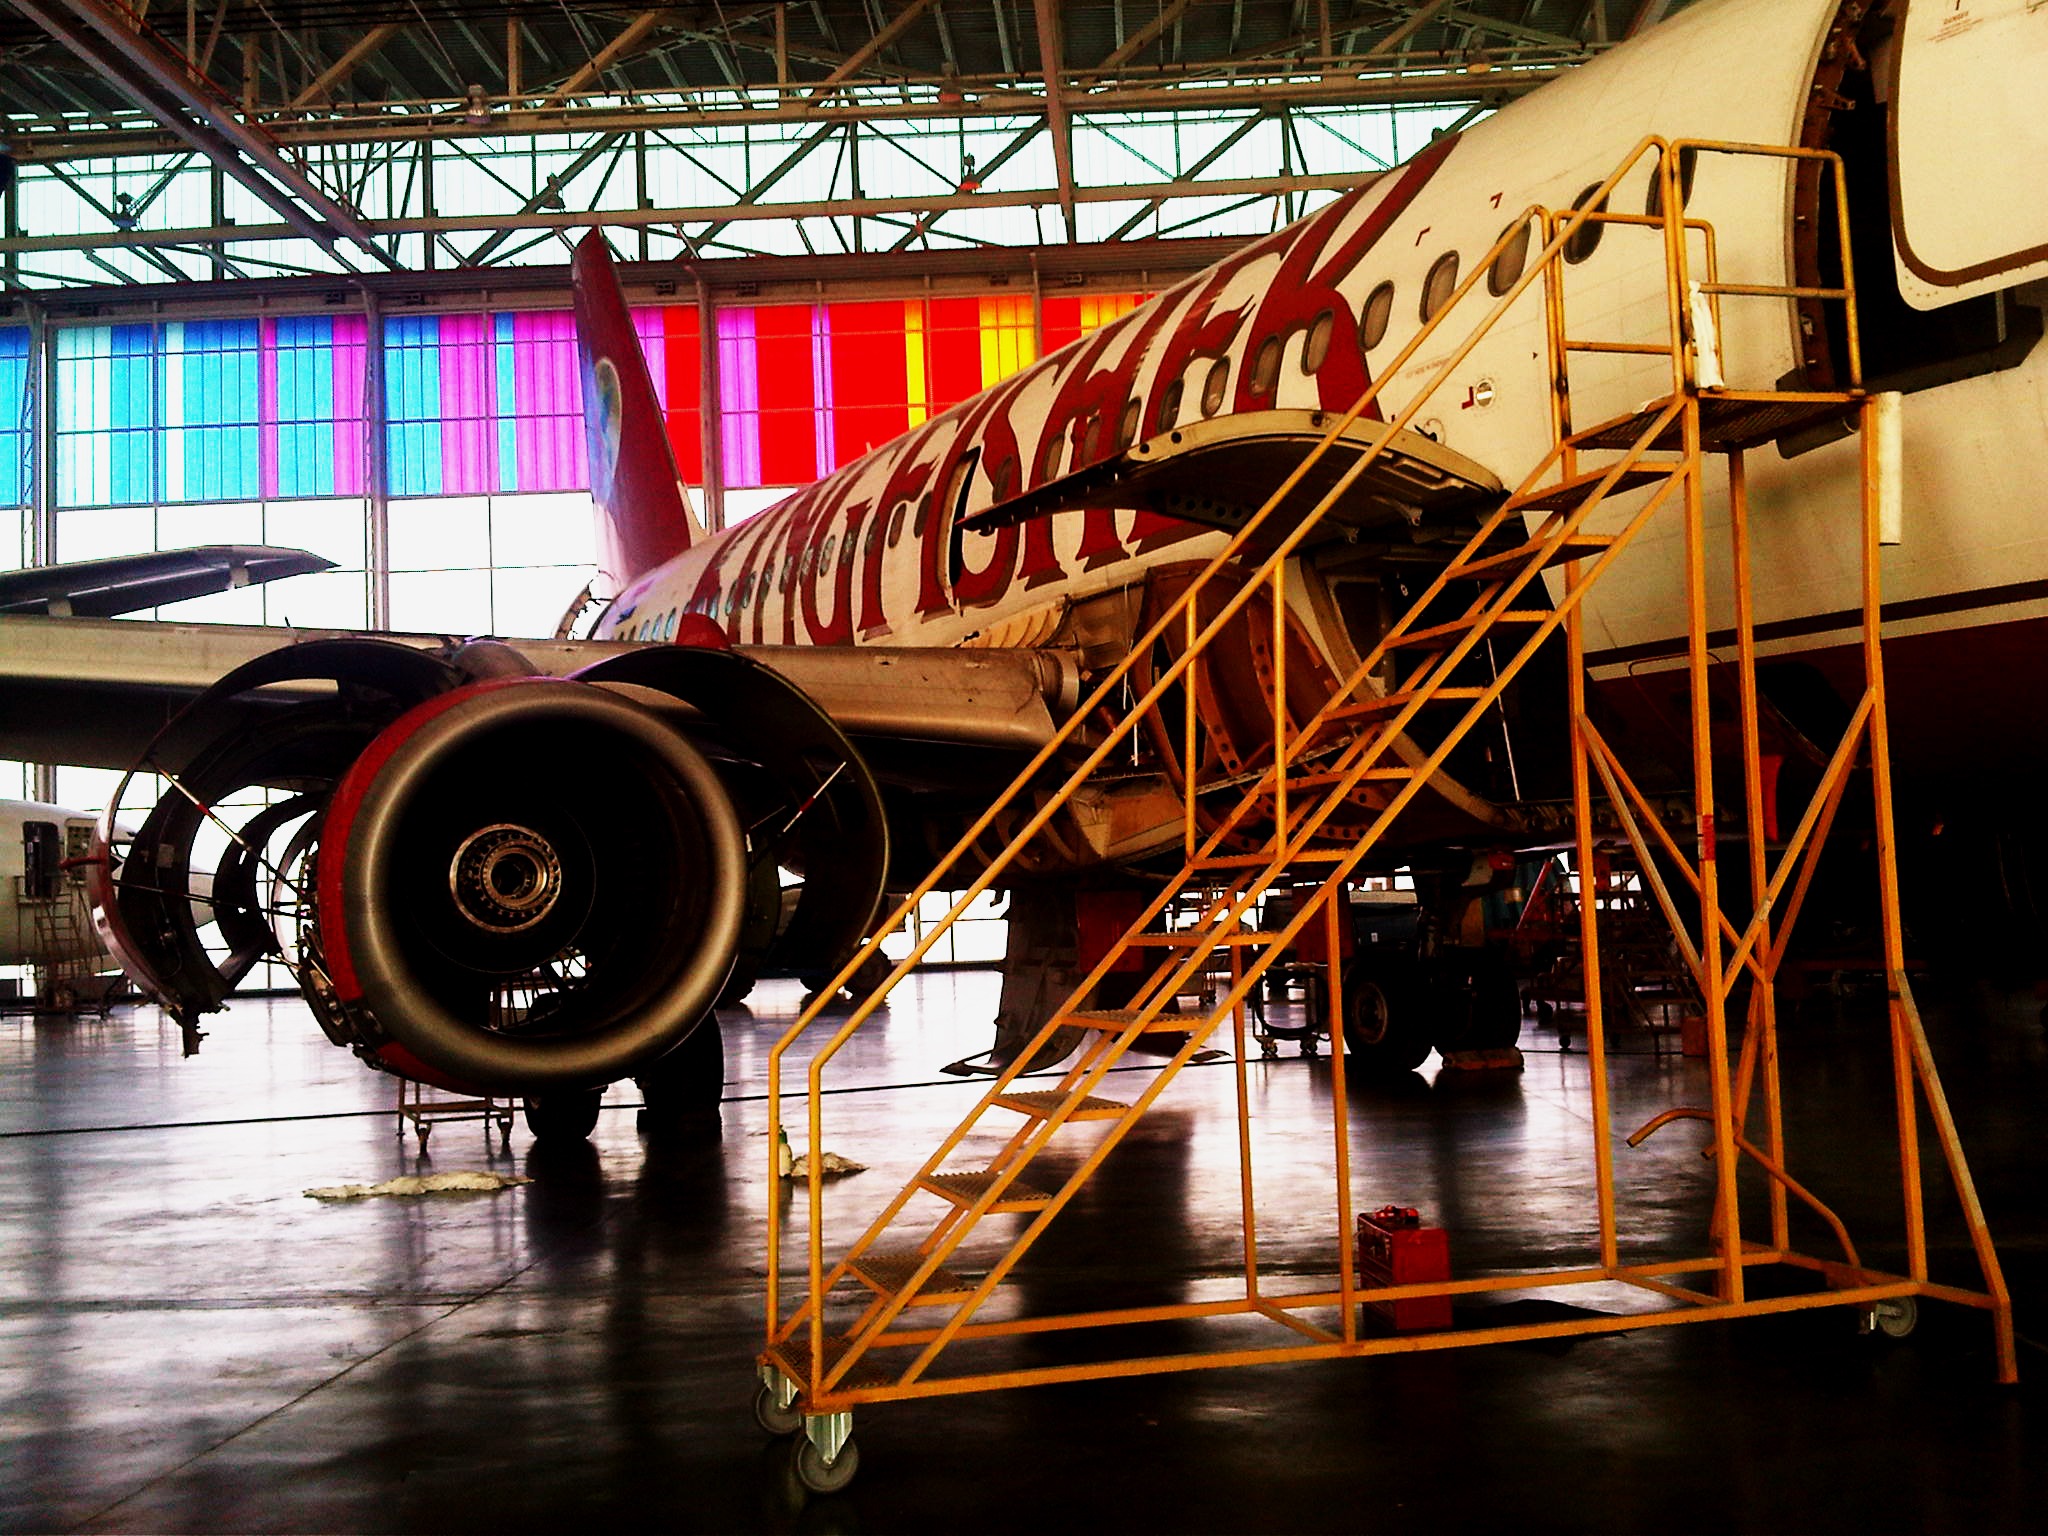
work, train, flying, fly, travel, airplane, plane, aircraft, jet, transportation, transport, repair, vehicle, airline, museum, aviation, flight, industry, public transport, mechanical, airplanes, engine, tourist attraction, boeing, maintenance, repairing, aircraft engine, airplane engine